Julie Hayek

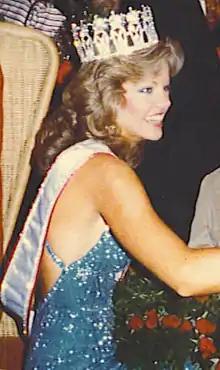
Hayek after becoming Miss USA 1983

Julie Lynne Hayek (born October 4, 1960) is an American actress, model, charity worker and beauty pageant titleholder who won Miss USA 1983. She represented the United States at Miss Universe 1983, and finished first runner-up.